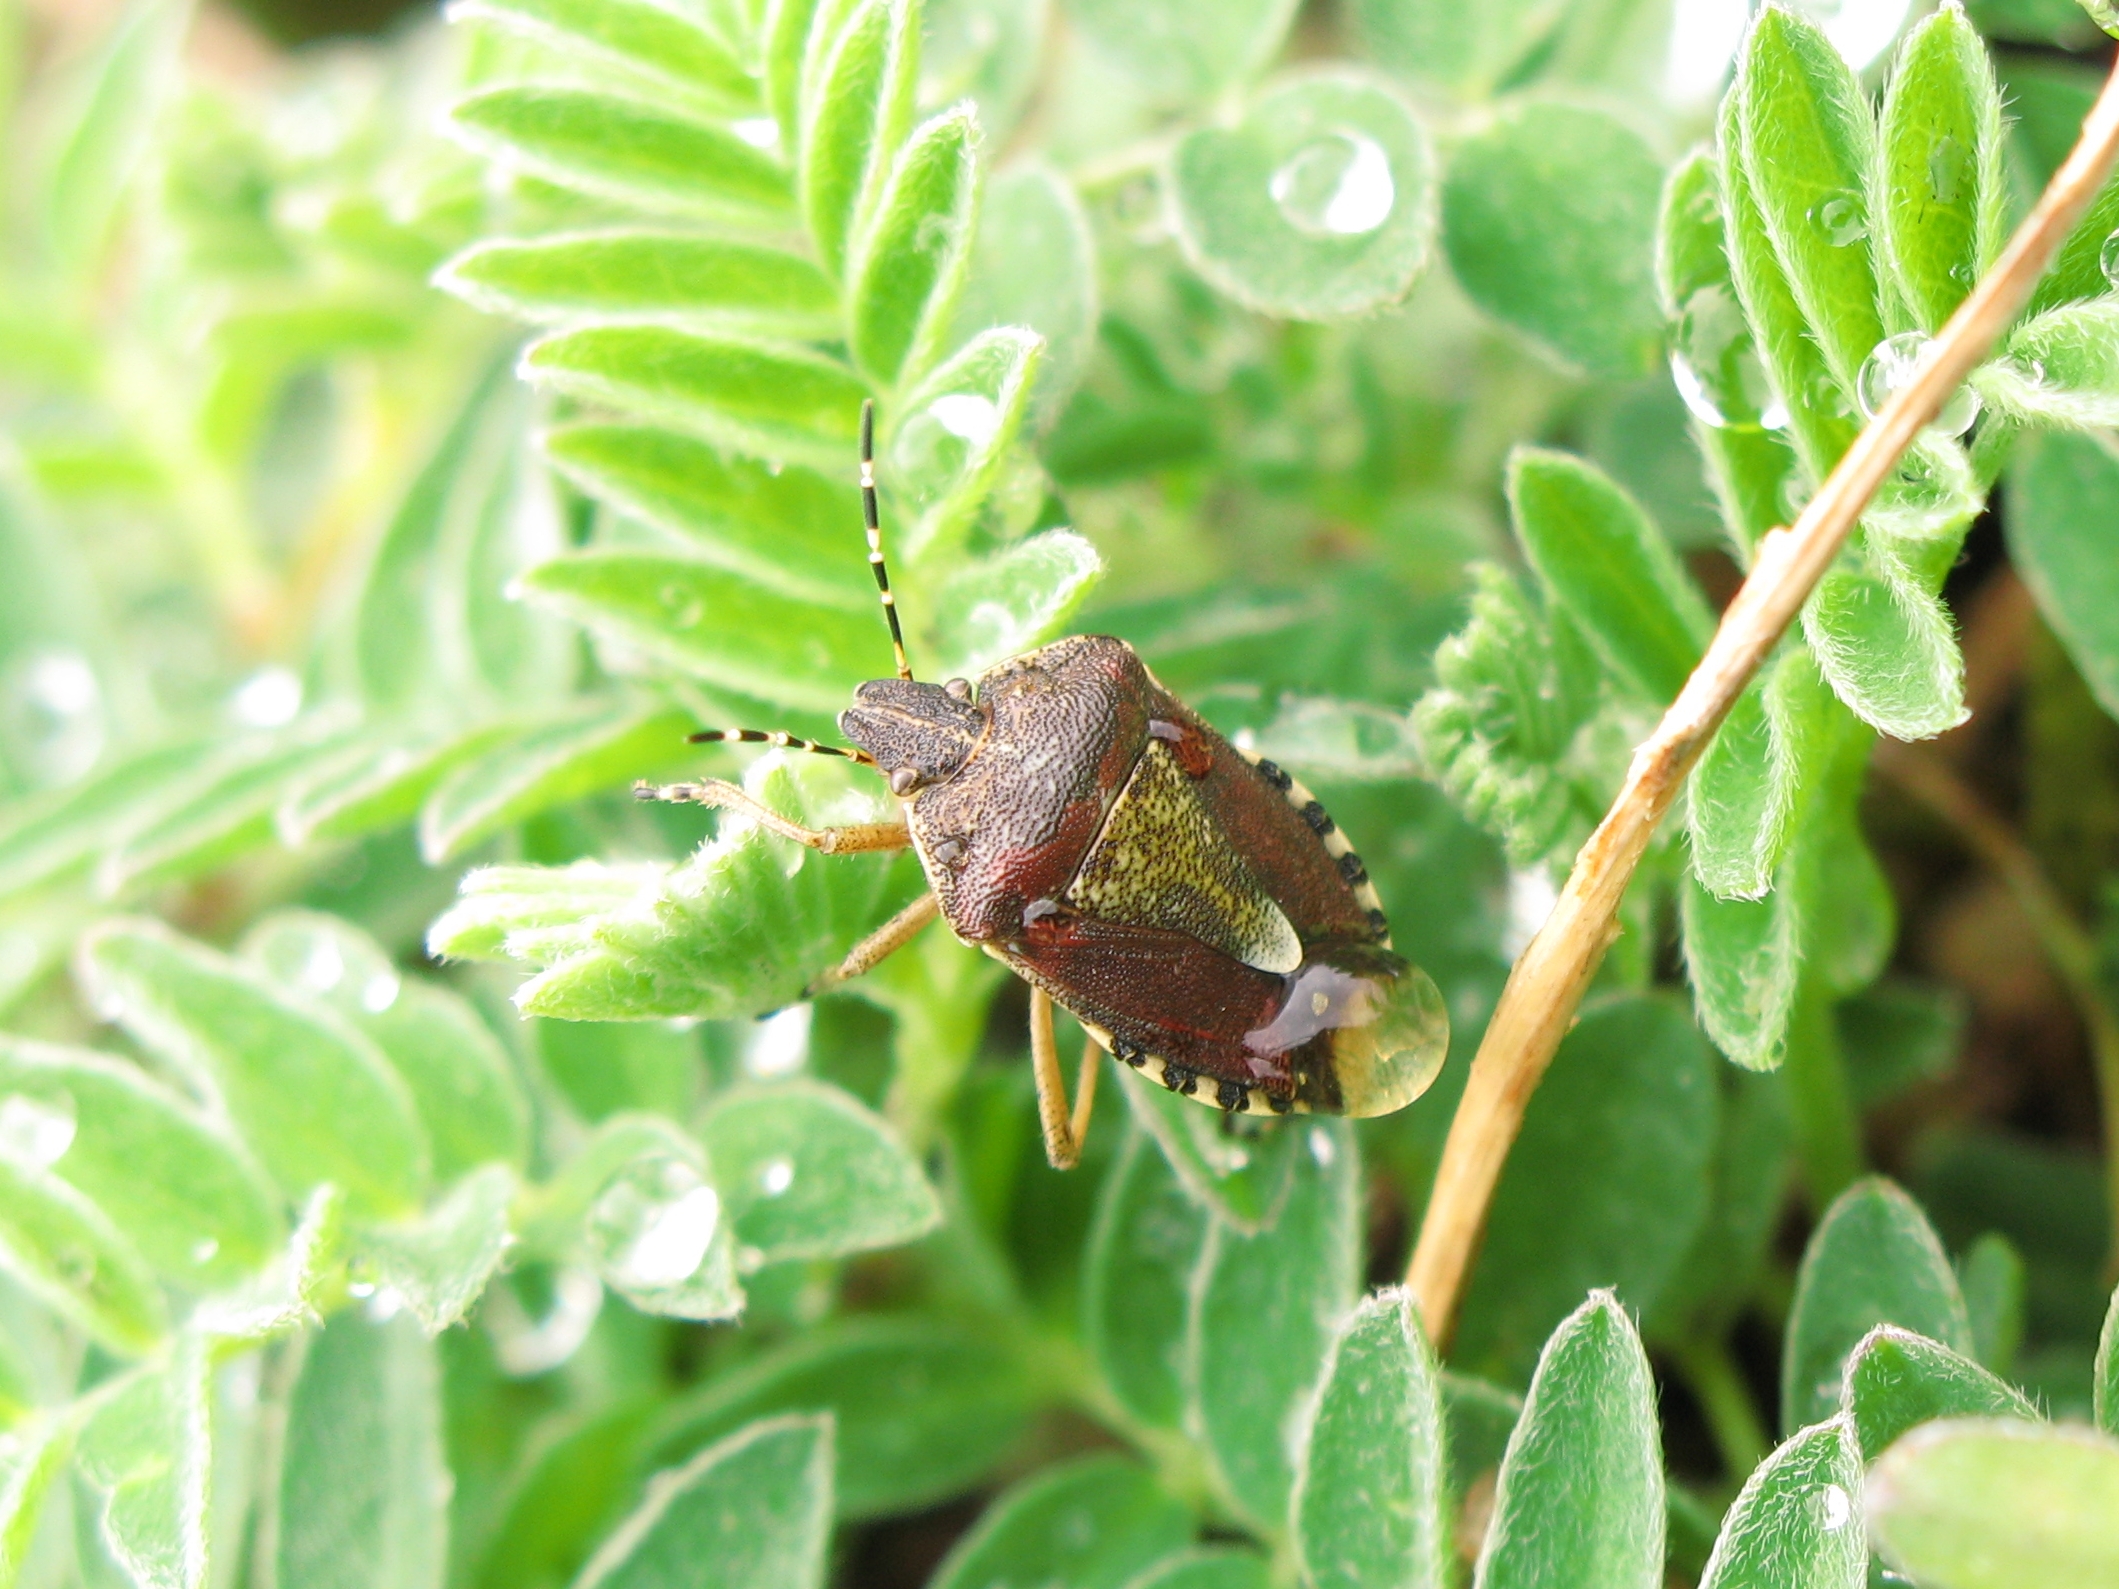
leaf, flower, high, insect, bug, botany, butterfly, fauna, invertebrate, hairy, hires, nectar, hi, res, g7, weevil, shieldbug, macro photography, arthropod, leaf beetle, dolycoris, baccarum, taxonomy binomial dolycorisbaccarum